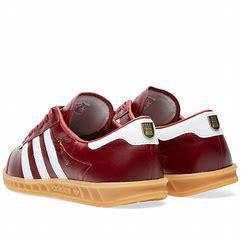
Brand: Adidas
Model: Hamburg